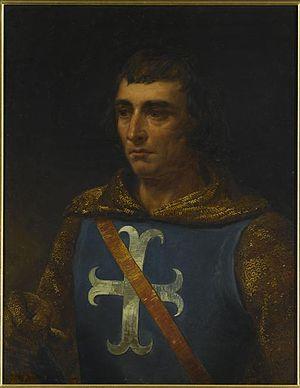
Henri II Clément, seigneur du Mez et d'Argentan, maréchal de France, mort en 1265.